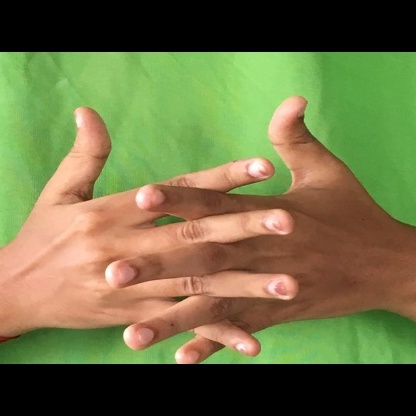
Mudra: Karkatta